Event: Nepal Earthquake
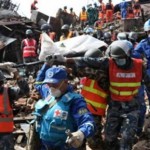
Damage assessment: damage